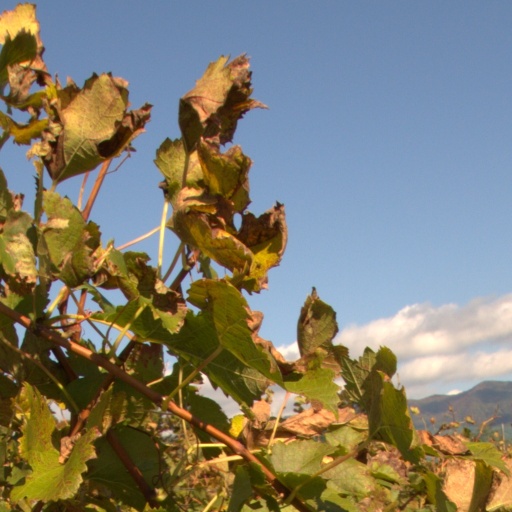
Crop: grape